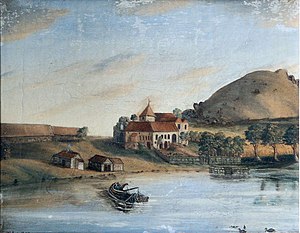
Utstein kloster
Utstein kloster. Maleri.